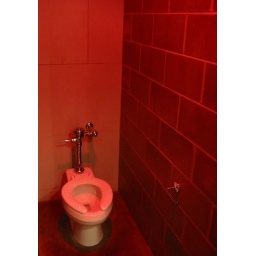
just i bathroom i found interesting. i did not partake in this particular bathroom, as you can see, no toilet paper